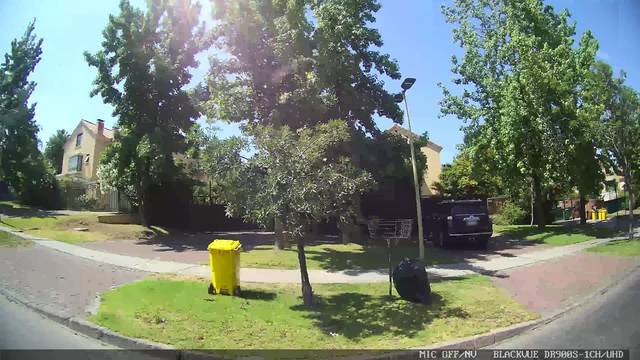
Region: Chile
Coordinates: -33.4, -70.511